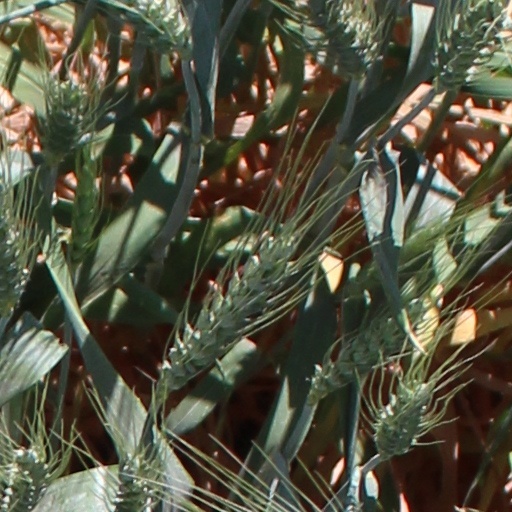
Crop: wheat